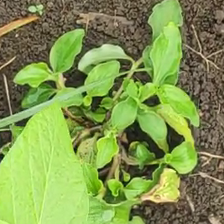
Weed species: Kena_(Commplina_benghalensio)